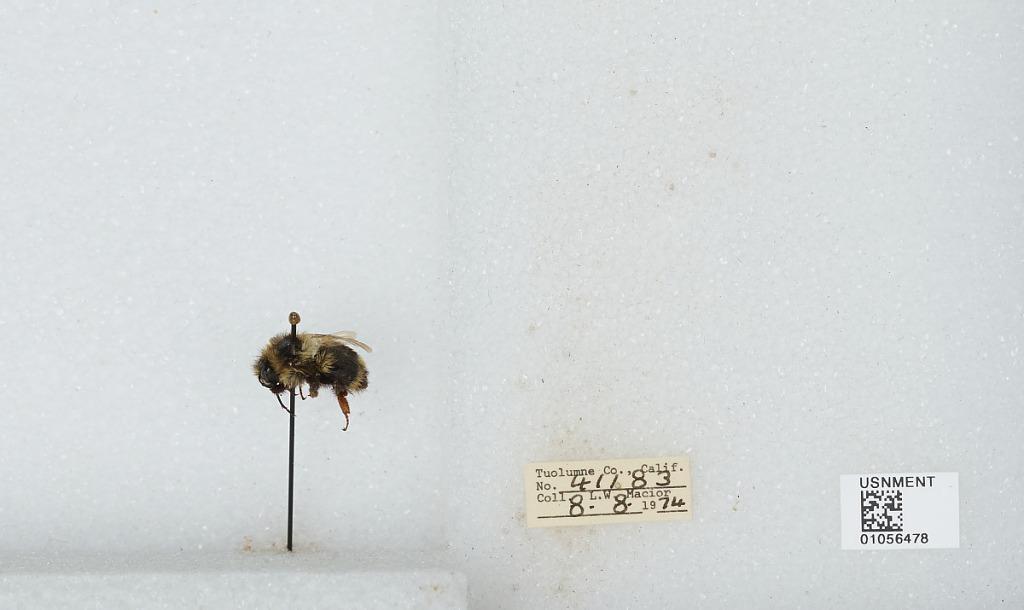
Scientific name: Bombus bifarius nearcticus
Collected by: L. Macior
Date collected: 1974-8-8
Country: United States
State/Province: California
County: Tuolumne
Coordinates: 38.02, -119.93